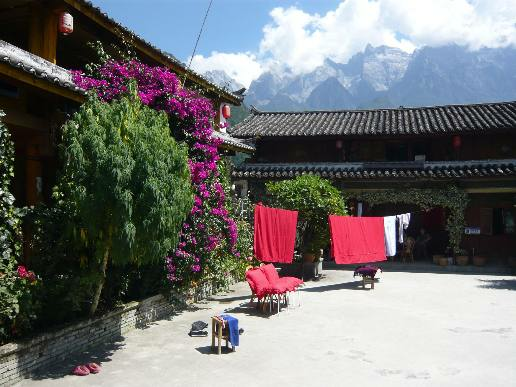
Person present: No